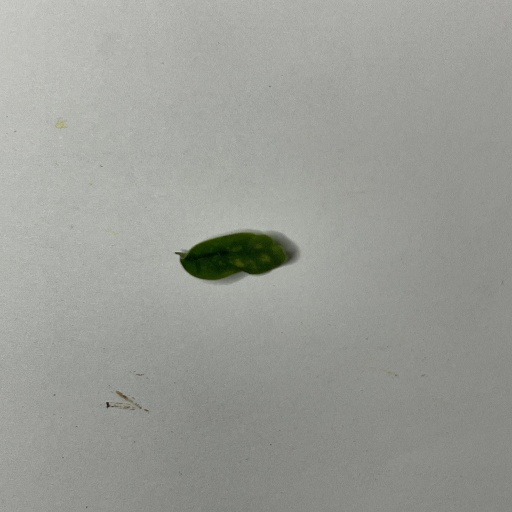
Species: Sojina
Leaf condition: Bacterial Spot